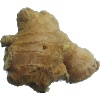
Label: Ginger Root 1